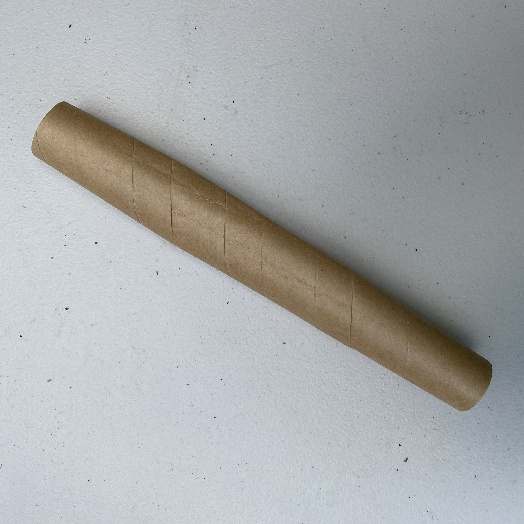
Label: Cardboard